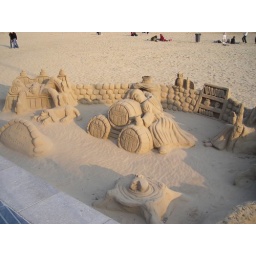
Some amazing sand sculpture on the beach in Sitges.